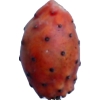
Label: cactus_fruit_red